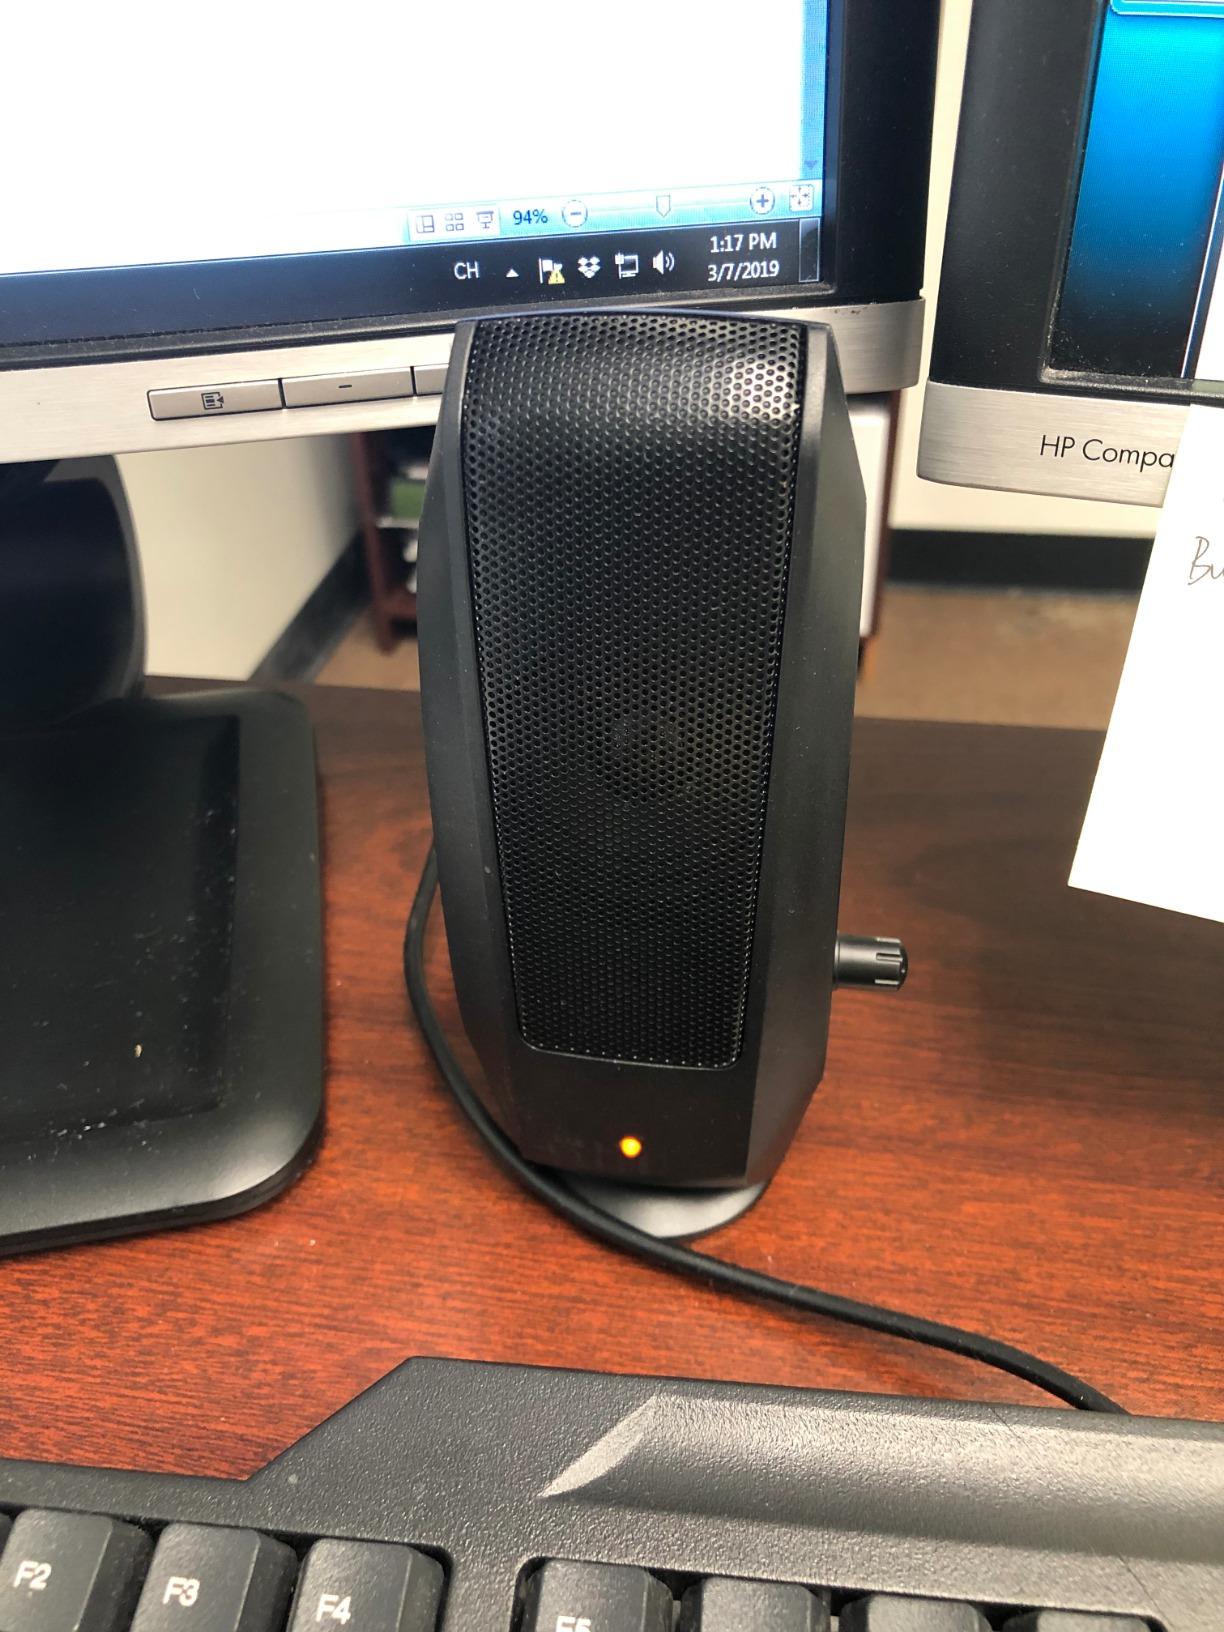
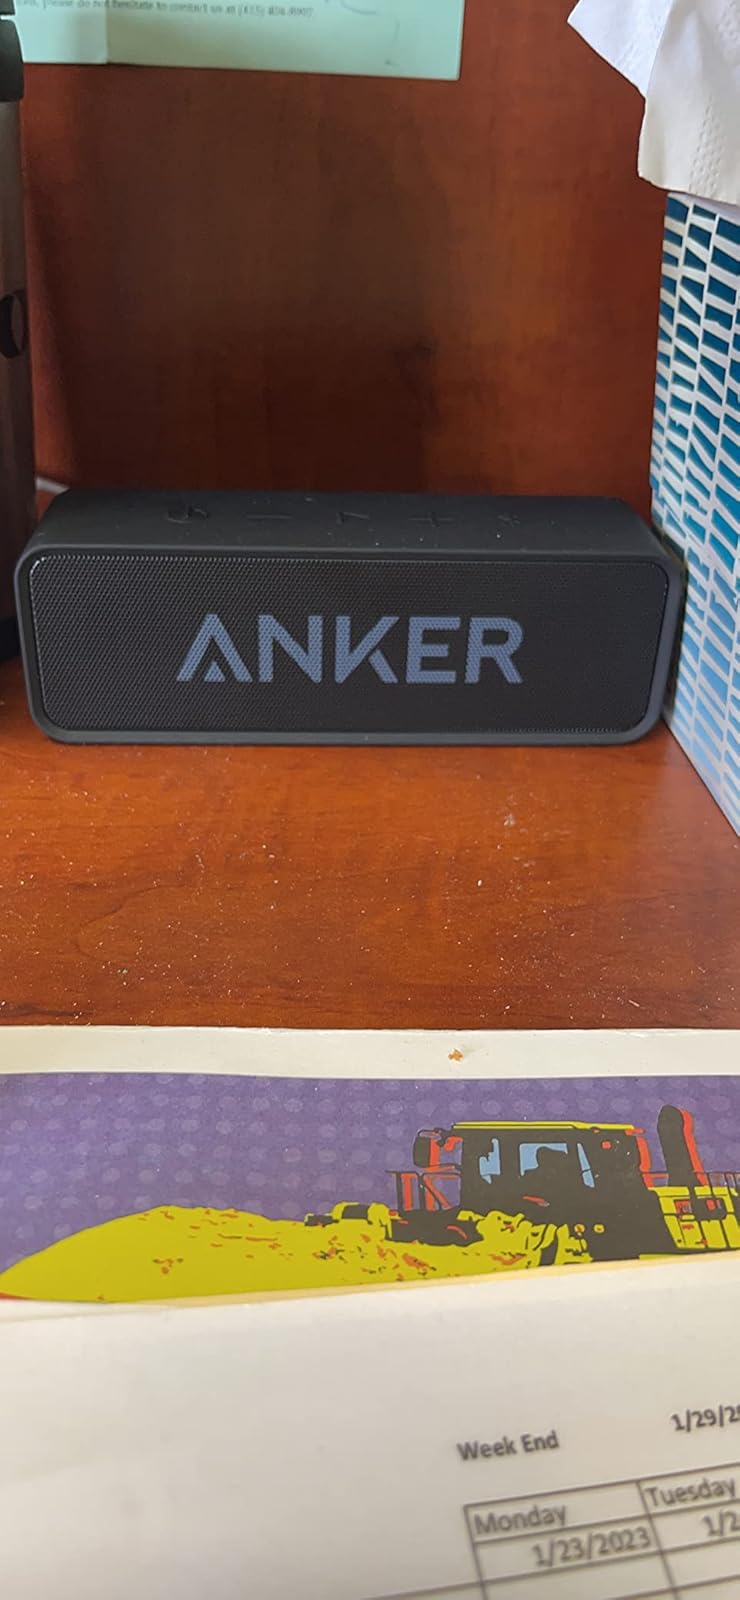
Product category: speaker
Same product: no